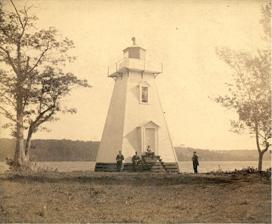
Building: Belyea's Point Light
Country: Canada
Year built: 1881
Lighthouse in Canada Lighthouse Belyea's Point Lighthouse An early photograph of Belyea's Point Lighthouse Location North of Westfield , near Morrisdale Kings County New Brunswick Canada Coordinates 45°22′41.4″N 66°12′57.8″W / 45.378167°N 66.216056°W / 45.378167; -66.216056 Tower Constructed 1882 (first) Construction wooden tower Height 11.3 metres (37 ft) Shape square tower with balcony and lantern Markings white tower and gallery, red lantern and trim Operator Canadian Coast Guard Light First lit 1930s (current) Focal height 14 metres (46 ft) Characteristic Fl G 5s. Belyea's Point Lighthouse is an 11-metre (36 ft)-tall landfall lighthouse located along the Saint John River , near the community of Morrisdale . It was built in 1881, commenced operation on June 1, 1882, with Spafford Barker Belyea serving as its first keeper and later rebuilt at a slightly different location after having been damaged due to severe flooding in the 1930s. The Canadian Coast Guard owns the lighthouse, the land it is on, and maintains it. The light's characteristic is a single green flash that occurs every five seconds, emitted at a focal plane height of 14 metres (46 ft). The lighthouse is named for its original keeper, "Spafford Barker Belyea " and the area's original United Empire Loyalist settler, "Hendrick Belyea ". Because the region is susceptible to spring flooding, the lighthouse frequently gives the impression of being afloat in the river until the water subsides. See also List of lighthouses in New Brunswick List of lighthouses in Canada References